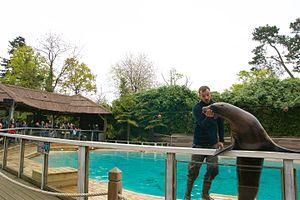
tournage de la saison 5 de l'émission Une saison au zoo
Une saison au zoo est une série documentaire française sur le zoo de La Flèche, diffusée depuis le 28 avril 2014 du lundi au vendredi à 18 h 40 sur France 4 et rediffusée le samedi à 14 h 10.